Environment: real
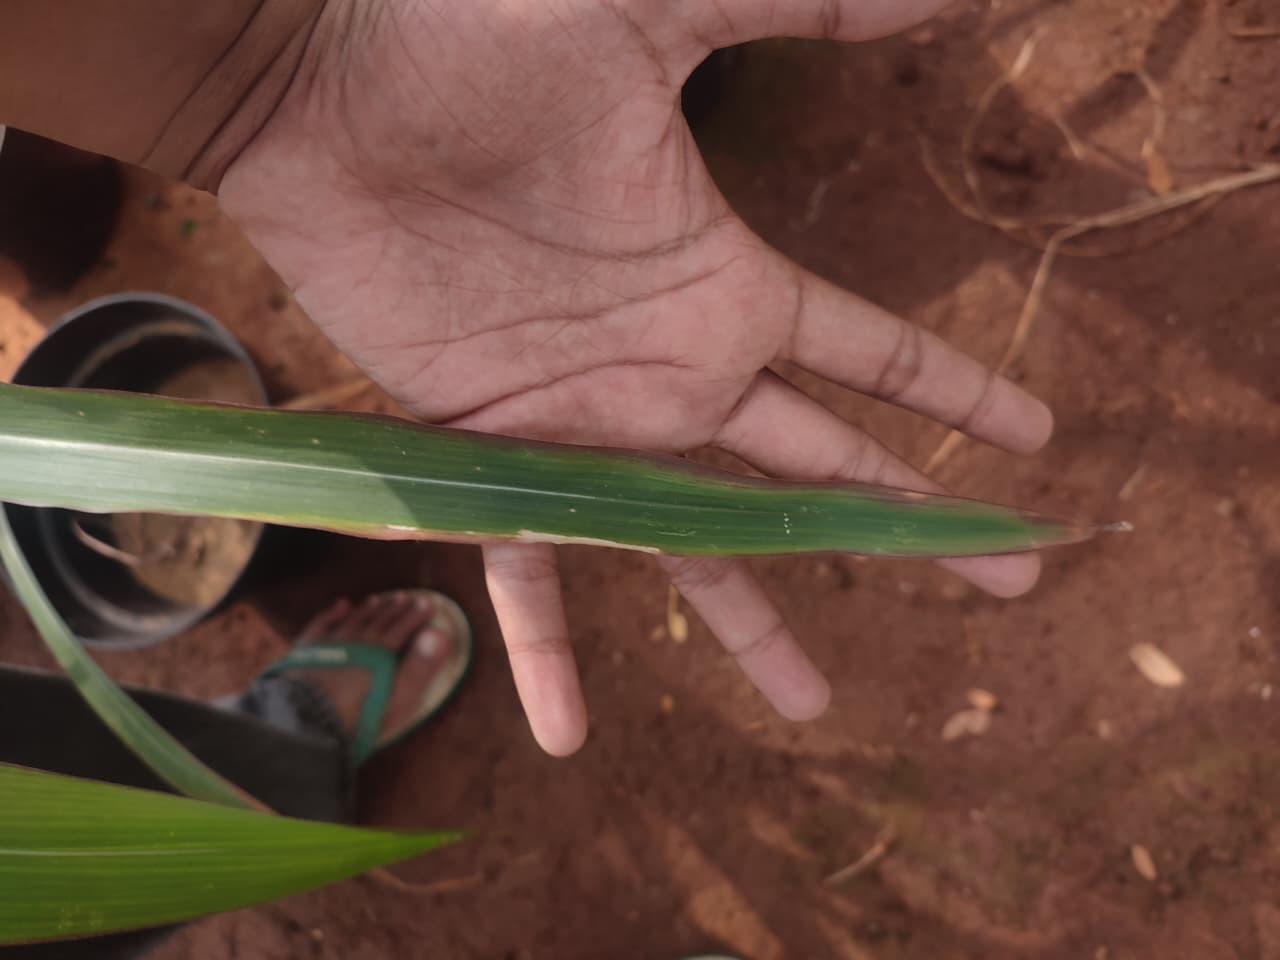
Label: phosphorus_deficiency